Washington State Capitol

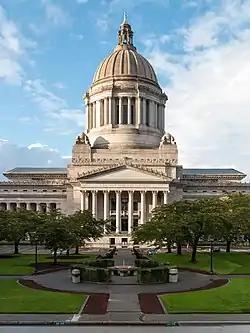

The Washington State Capitol (or ""Legislative Building")" in Olympia is the home of the government of the state of Washington. It contains the chambers of the Washington State Legislature, offices for the governor, lieutenant governor, secretary of state, and state treasurer. It is part of a larger administrative campus including buildings for the Washington Supreme Court, the Washington Governor's Mansion, and many other state agencies. It is owned and operated by the Department of Enterprise Services (DES).